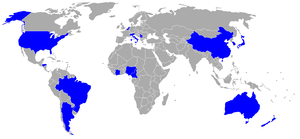
Fodbold under sommer-OL 2008 (mænd) / Kvalifikation
Deltagende lande
Fodbold under Sommer-OL 2008 - mændenes turnering blev afholdt i Beijing og en række andre byer i Kina fra den 6. til 23. august. Det var 23. gang, at fodbold var på det olympiske program. Den mandlige turnering var for U/23-fodboldlandshold. Landsholdene fik lov til at tage tre spillere over 23 år med i truppen.